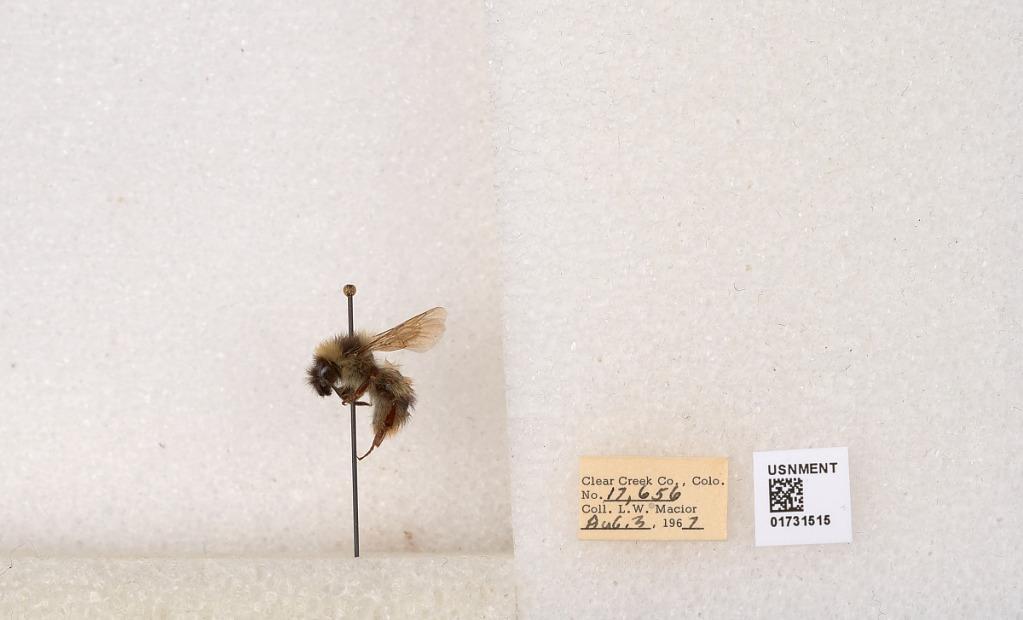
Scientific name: Bombus kirbyellus
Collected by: L. Macior
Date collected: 1967-8-3
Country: United States
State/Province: Colorado
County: Clear Creek
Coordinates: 39.6891, -105.644